Culture of Japan

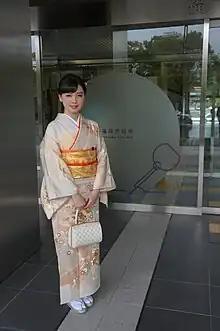
Woman in kimono at Fukuoka City Hall

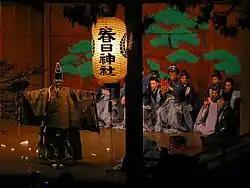
Noh play at traditional Noh theatre

The kimono is the national garment of Japan, having developed from Chinese court clothing in the Nara period following the exchange of diplomatic envoys between the two countries at that time. The word "kimono" translates literally as 'thing to wear on the shoulders'; however, this term developed some time around the Edo period, before which most kimono-like garments were referred to as the, with longer-sleeved garments being known as.